2006 FIA GT Tourist Trophy

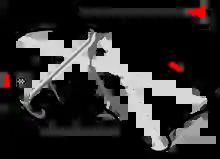
Map of the Silverstone Circuit (2004–2009)

The 2006 FIA GT RAC Tourist Trophy was the first race for the 2006 FIA GT Championship season. It took place on May 7, 2006, at Silverstone Circuit. It was the second time the RAC Tourist Trophy was held as a round of the FIA GT Championship.